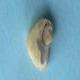
Maize quality: Bad